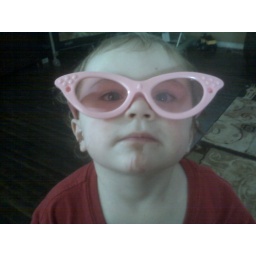
josette in her pink panther glasses